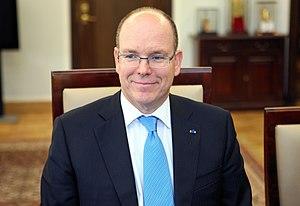
Les Grimaldi sont une famille d'origine génoise qui possède plusieurs branches subsistantes. La branche la plus connue est celle des seigneurs et princes de Monaco, mais la famille a également produit d'autres branches qui ont donné des comtes de Beuil, des seigneurs d'Antibes, des comtes de Puget, des seigneurs de Nice, des marquis de Beaufort, etc. Plusieurs de ses membres ont également été évêques, archevêques et cardinaux.
L'équipe de Monaco de football est une sélection des meilleurs joueurs monégasques sous l'égide de la Monaco Football Association. L'équipe de Monaco de football n'est ni membre de la FIFA, ni de l'UEFA, elle ne peut donc pas participer à la coupe du monde ni au championnat d'Europe.